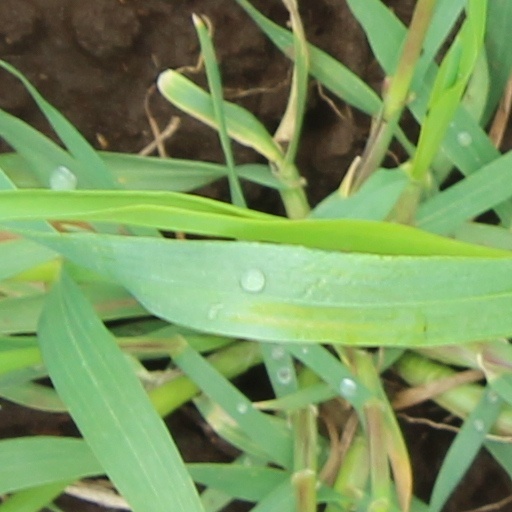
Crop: wheat